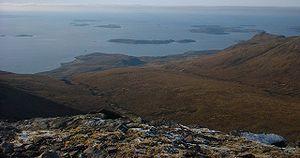
Les îles Summer, littéralement « îles d'Été », en anglais Summer Isles, en gaélique écossais Na h-Eileanan Samhraidh, forment un petit archipel situé dans le Nord-Ouest de l'Écosse.